Tellico River

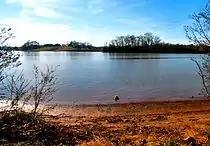
The lower Tellico River, near the Sequoyah Birthplace Museum

After the river crosses into Tennessee and enters the Cherokee National Forest, it is joined by its major tributaries, the Bald and North rivers. After exiting the mountains, the river enters Tellico Plains, a relatively flat and isolated area carved out by the river and several tributaries, namely Morgan Creek and Smoky Run. A stretch of the river above Tellico Plains runs parallel to the Cherohala Skyway.